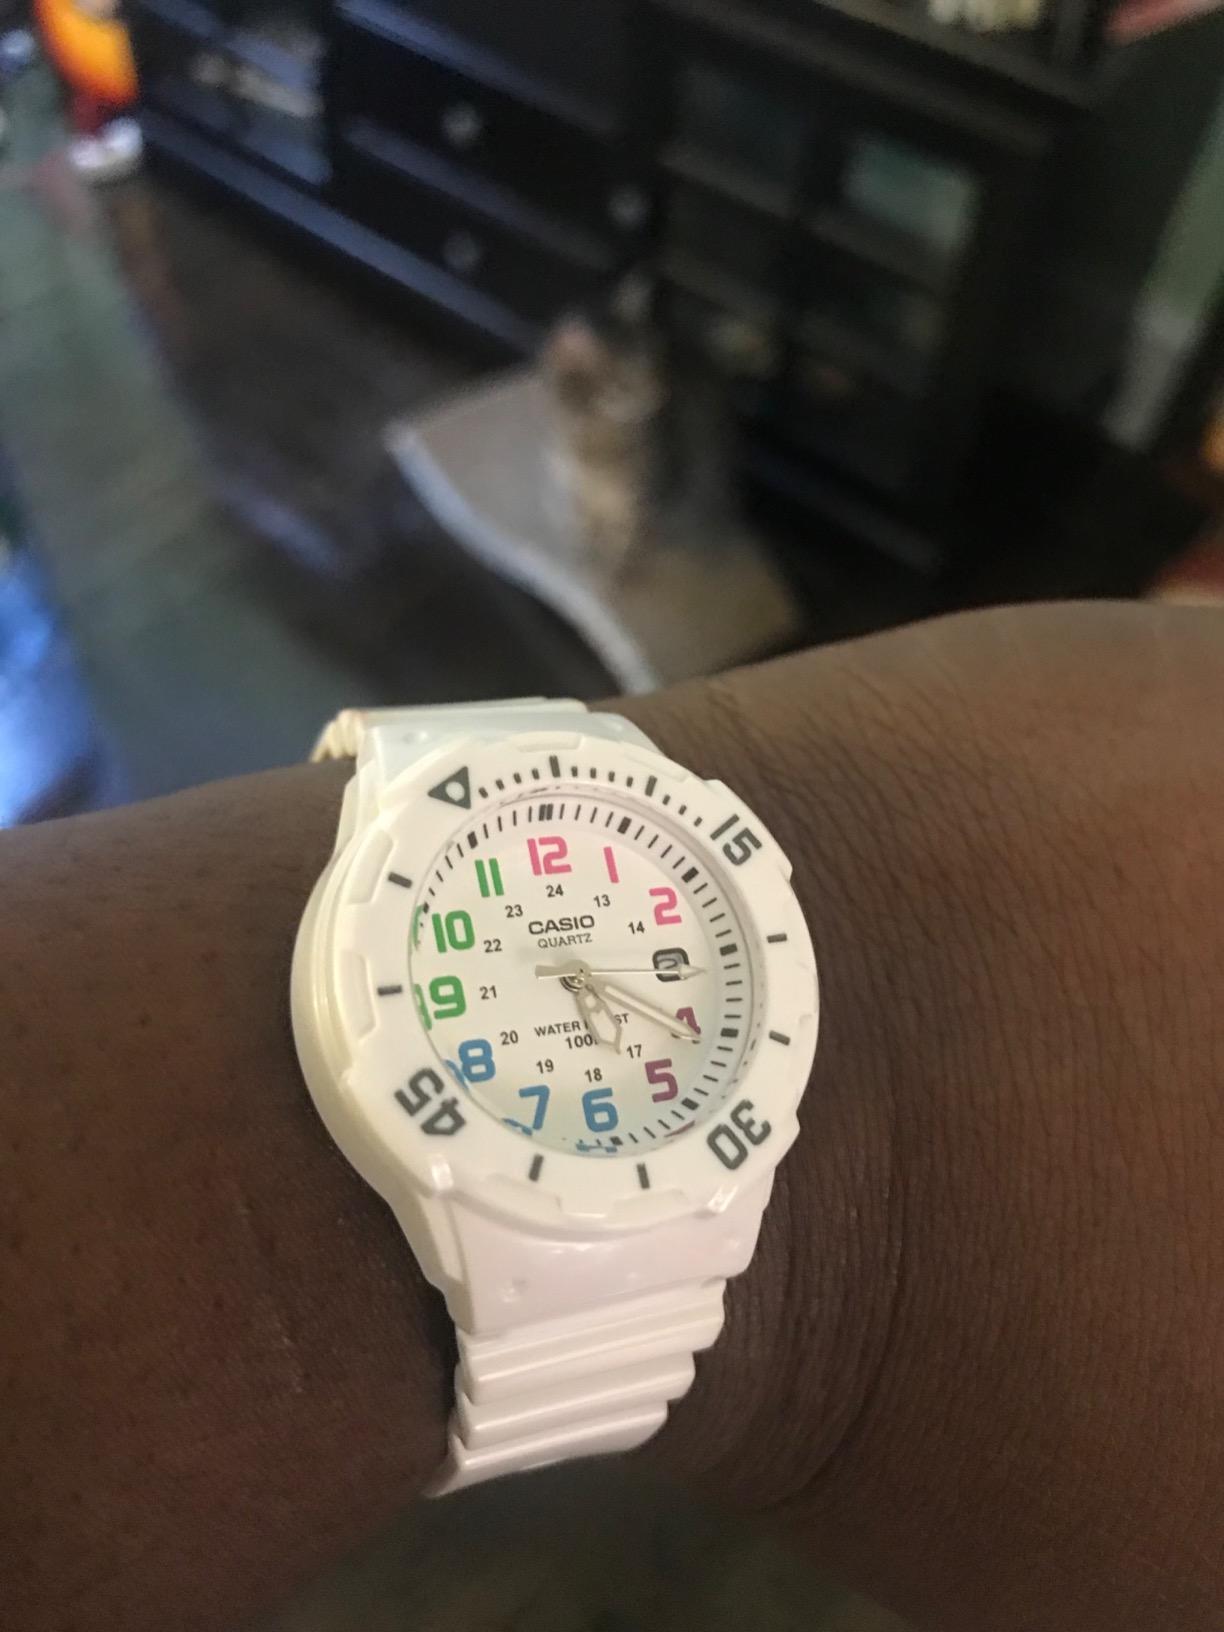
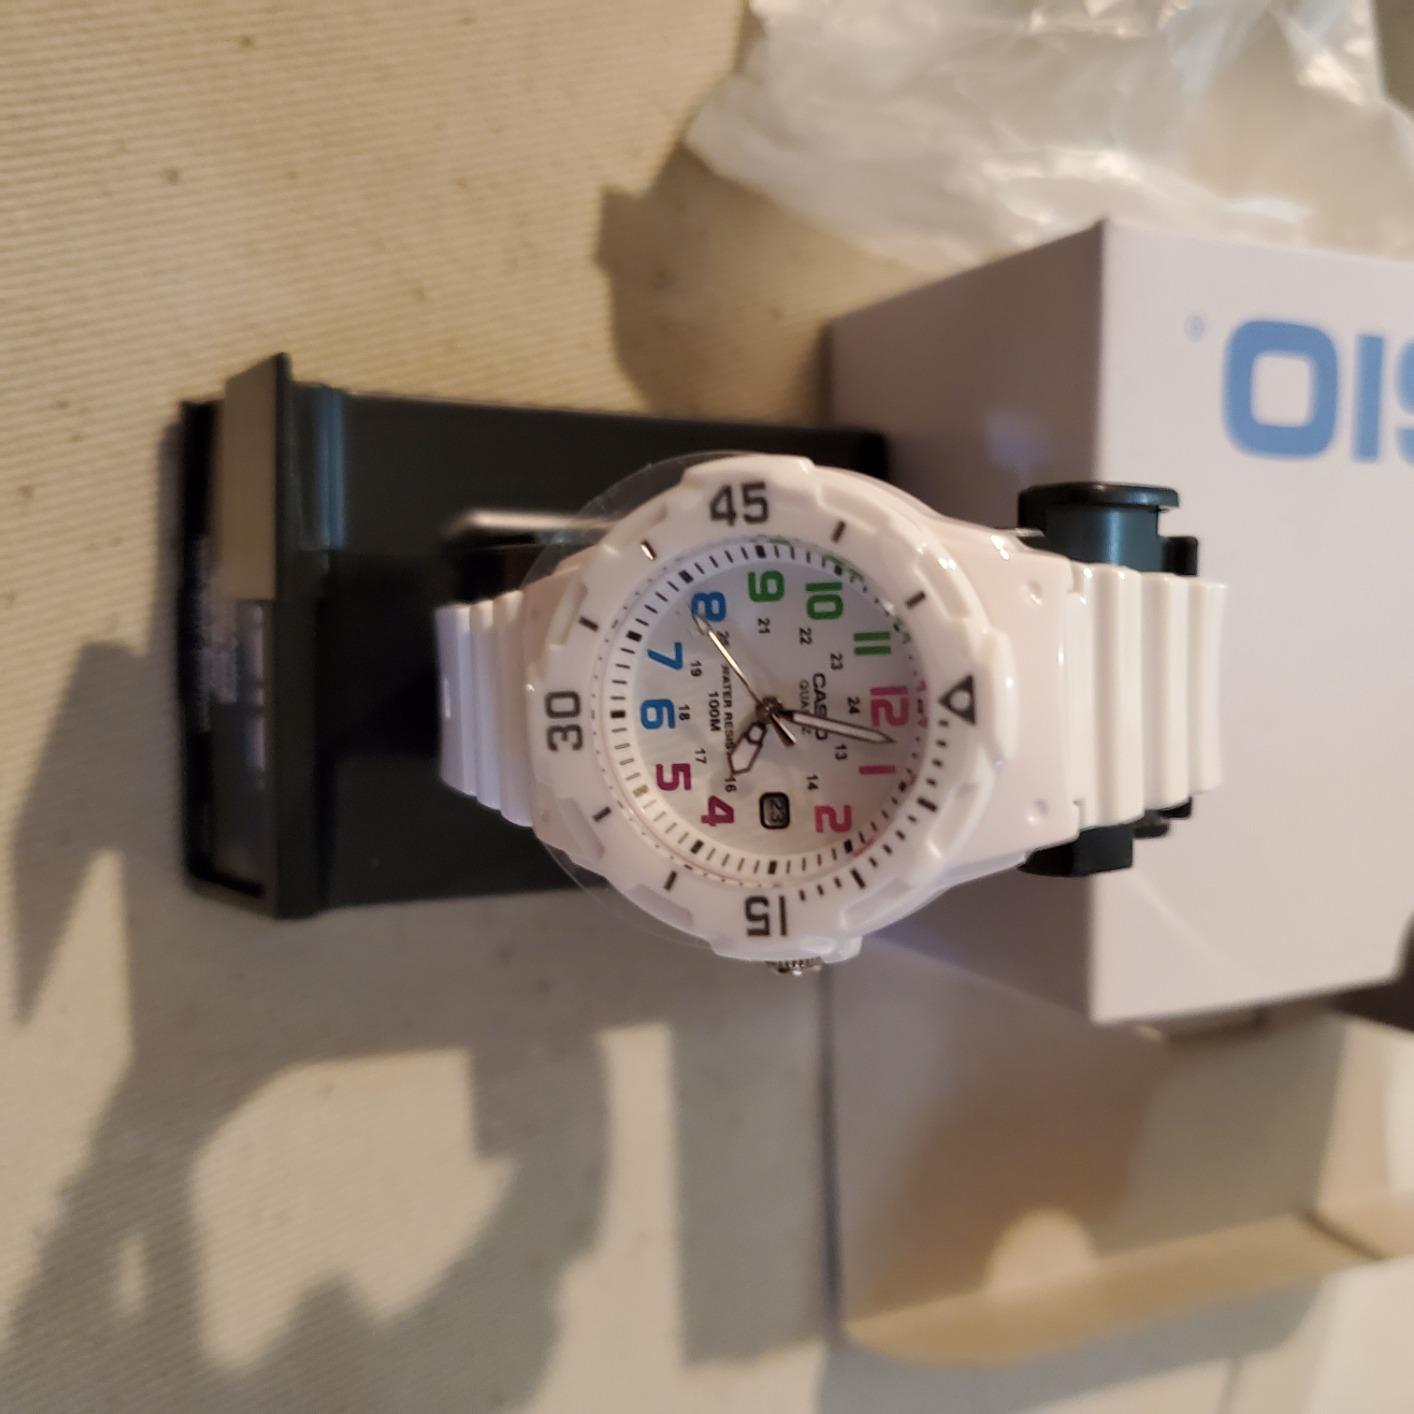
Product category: accessories_watch
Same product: yes